Robert Platt (philanthropist)

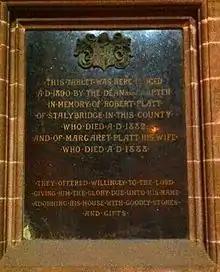
Memorial to Robert Platt in Chester Cathedral

Robert Platt (11 November 1802 – 13 June 1882) was born in Stalybridge, Cheshire, the son of cotton manufacturer George Platt and his wife Sarah. He was educated in Chester, and entered the family firm as a clerk and manager at the Bridge Street Mill, Stalybridge. On the death of his father in 1831 he assumed sole control of the business. In 1839 he married Margaret Higgins of Salford, daughter of William Higgins. in 1839. He expanded his business by the extension of the Bridge Street Mills and the construction of Quarry Street Mills. After acquiring Albion Mills, Platt moved to "Woodlands" on Mottram Road, Stalybridge.